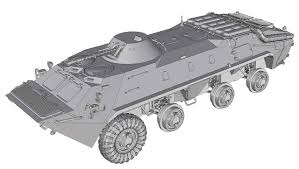
Label: BTR